Mike Rafferty (flautist)

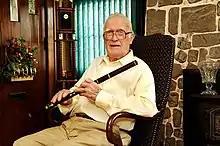
Rafferty in 2010

Rafferty was born on 26 September 1926 and grew up on a farm in Ballinakill, County Galway, Ireland. He learned music mainly from his father, Tom "Barrel" Rafferty who played the flute and uilleann pipes. Rafferty emigrated to the United States in 1949 and settled in northern New Jersey. He became known in the Irish traditional music scene in greater New York City and appeared at an extensive array of concerts and festivals all over US including the Smithsonian Institution's Bicentennial Festival of American Folklife in 1976, and toured with the Green Fields of America.